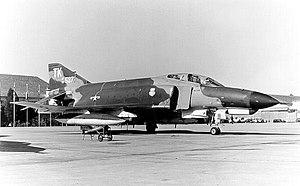
Les appelés Accords de Madrid de 1953 sont trois «accords exécutifs» signés à Madrid le 23 septembre 1953 entre les États-Unis et l'Espagne, alors sous la dictature du général Franco. Il est décidé l'installation sur le territoire espagnol de quatre bases militaires en échange d'une reconnaissance diplomatique et d'un soutien économique et militaire.